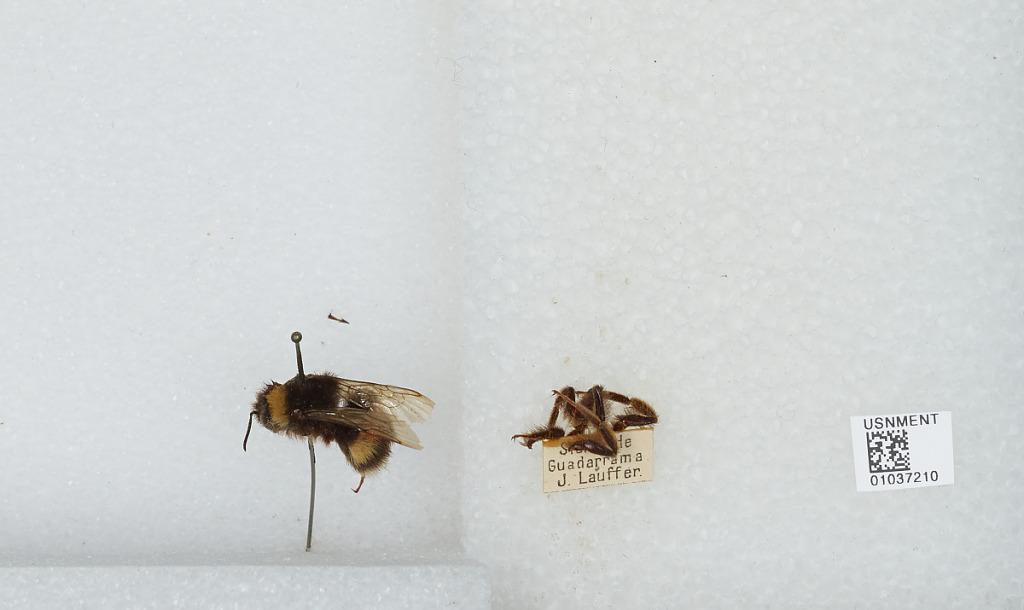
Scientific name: Bombus (Bombus) terrestris (Linnaeus)
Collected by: J. Lauffer
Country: Spain
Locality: Sierra de Guadarrama
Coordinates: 40.8511, -3.95022